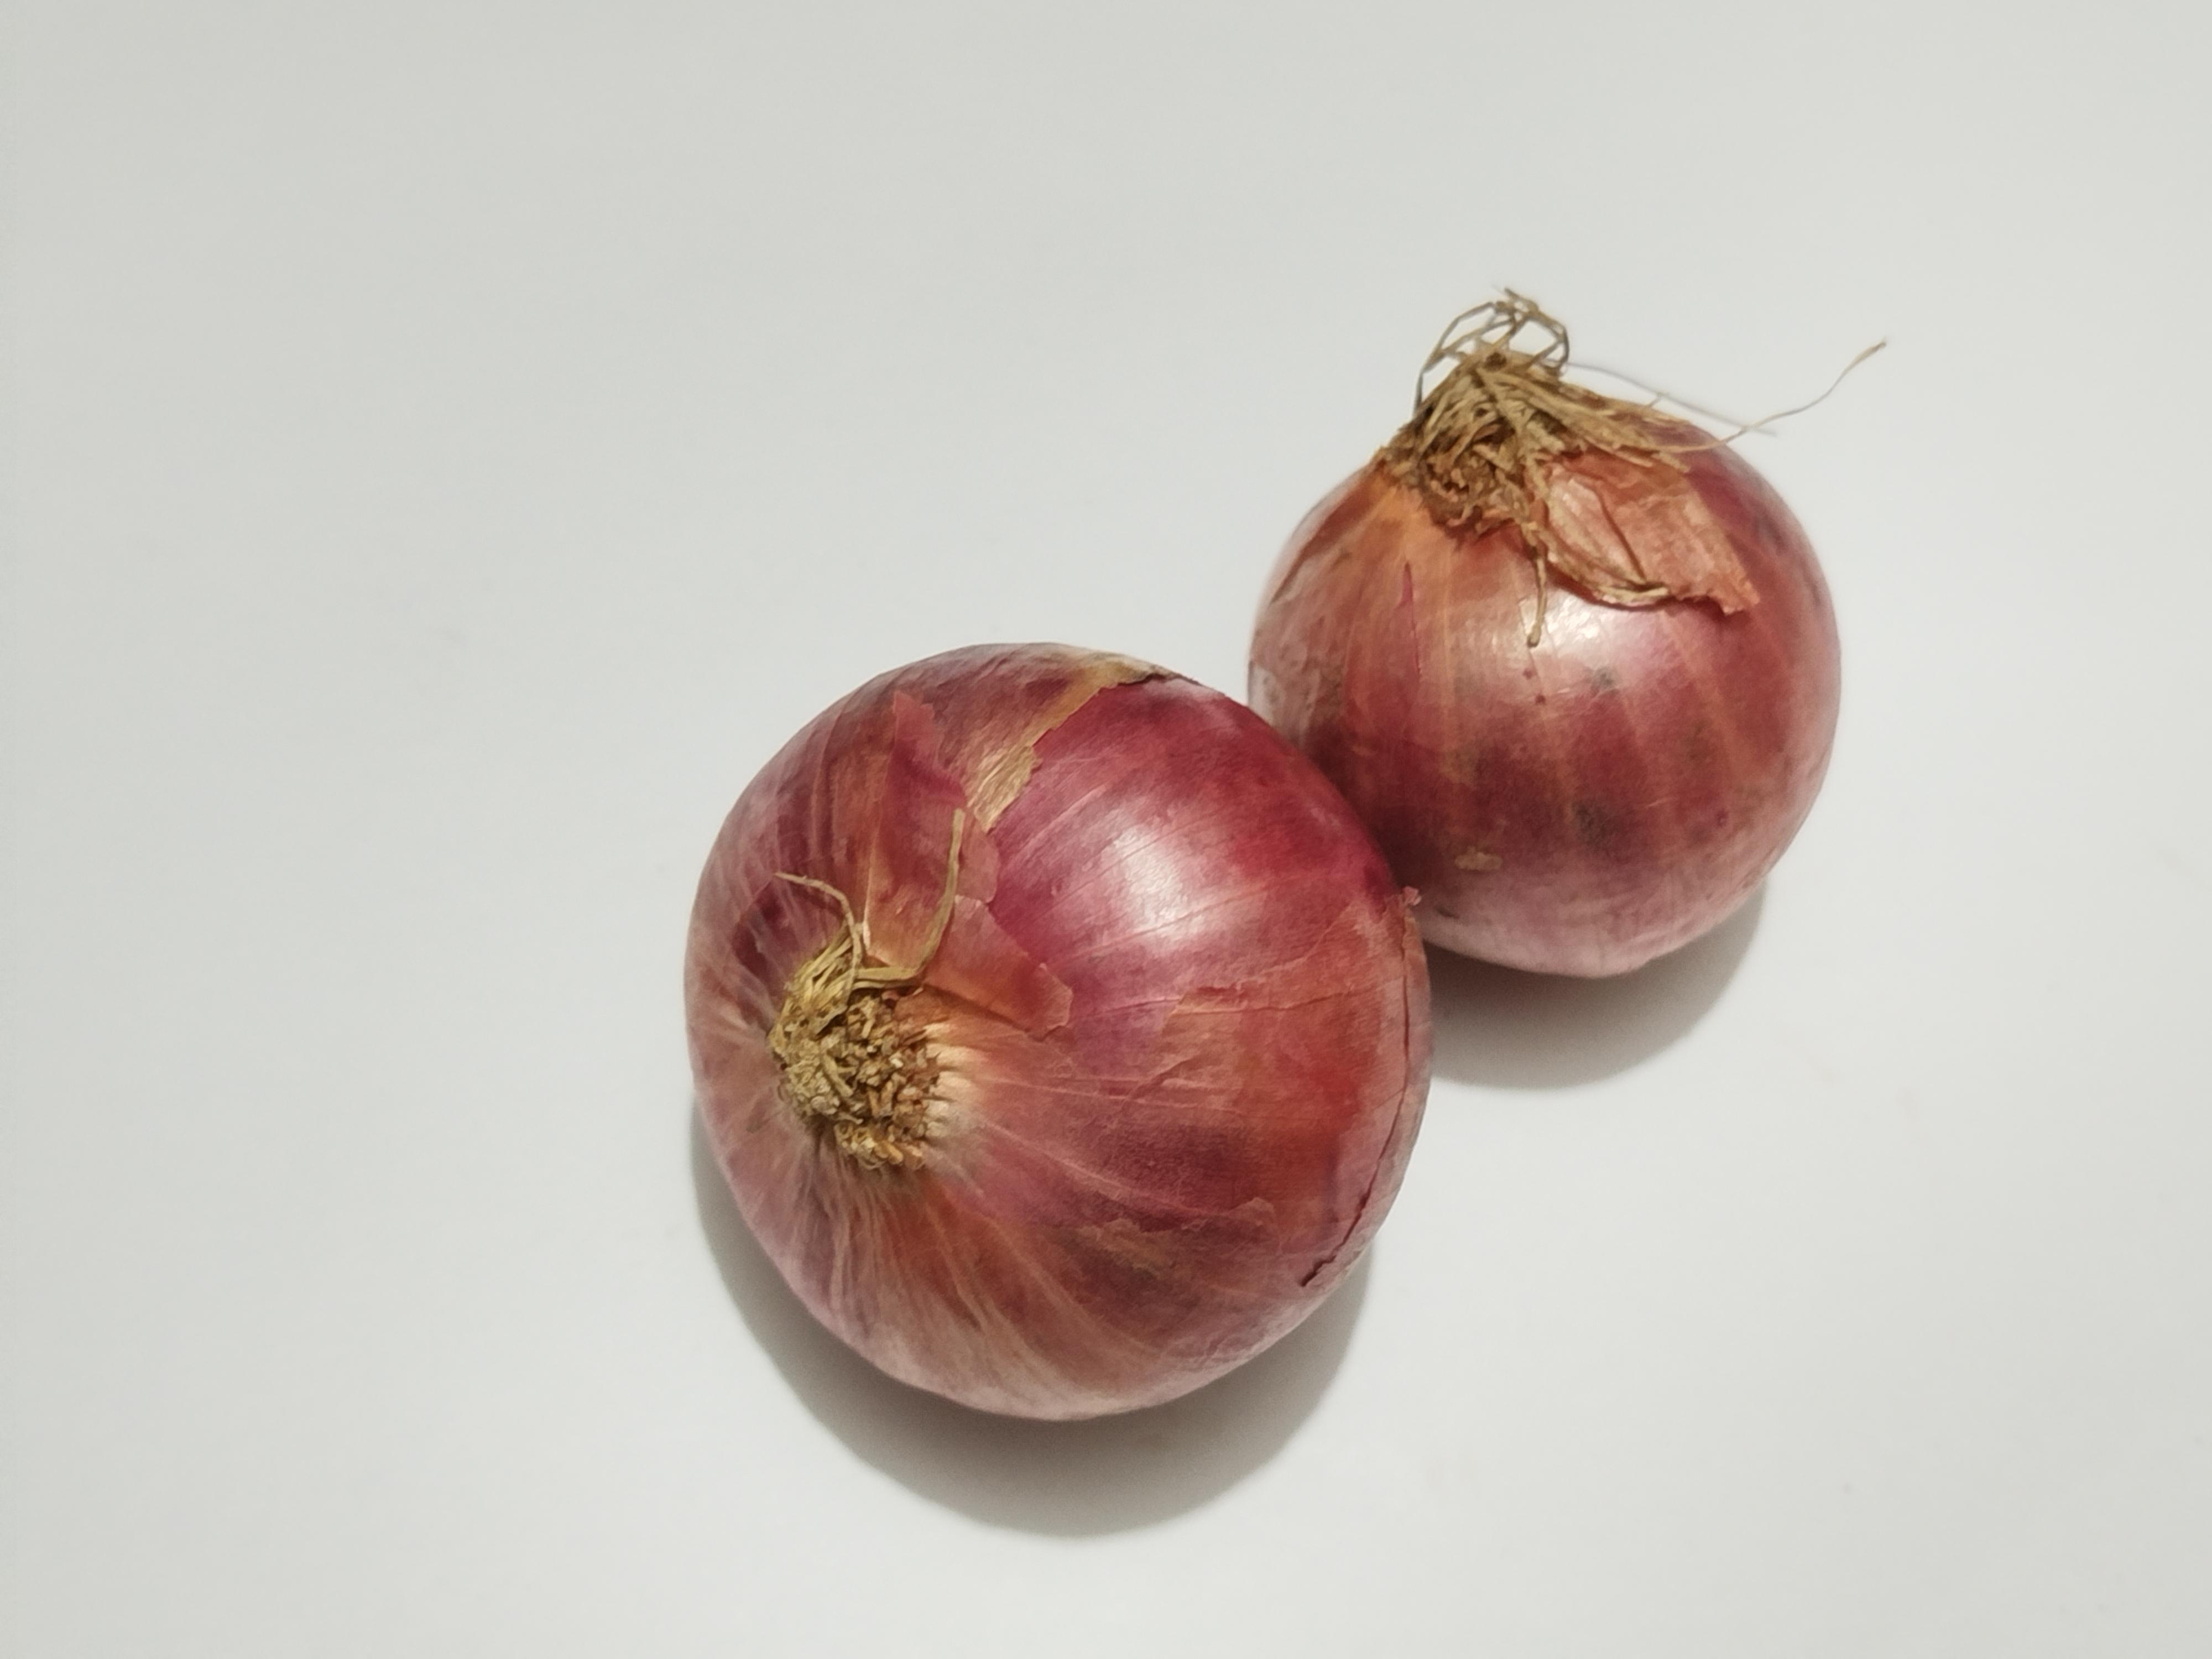
Label: Onion